Jean-Marie Guéhenno

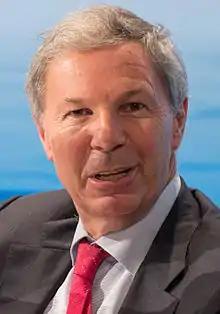
Guéhenno in 2015

Jean-Marie Guéhenno (born 30 October 1949) is a former French diplomat who served as the United Nations' Under-Secretary-General for Peacekeeping Operations from 2000 to August 2008.